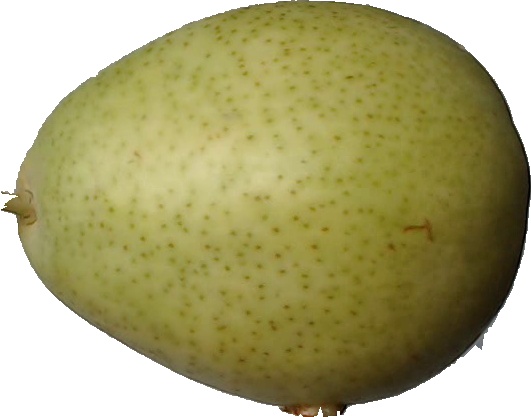
Label: pear_1